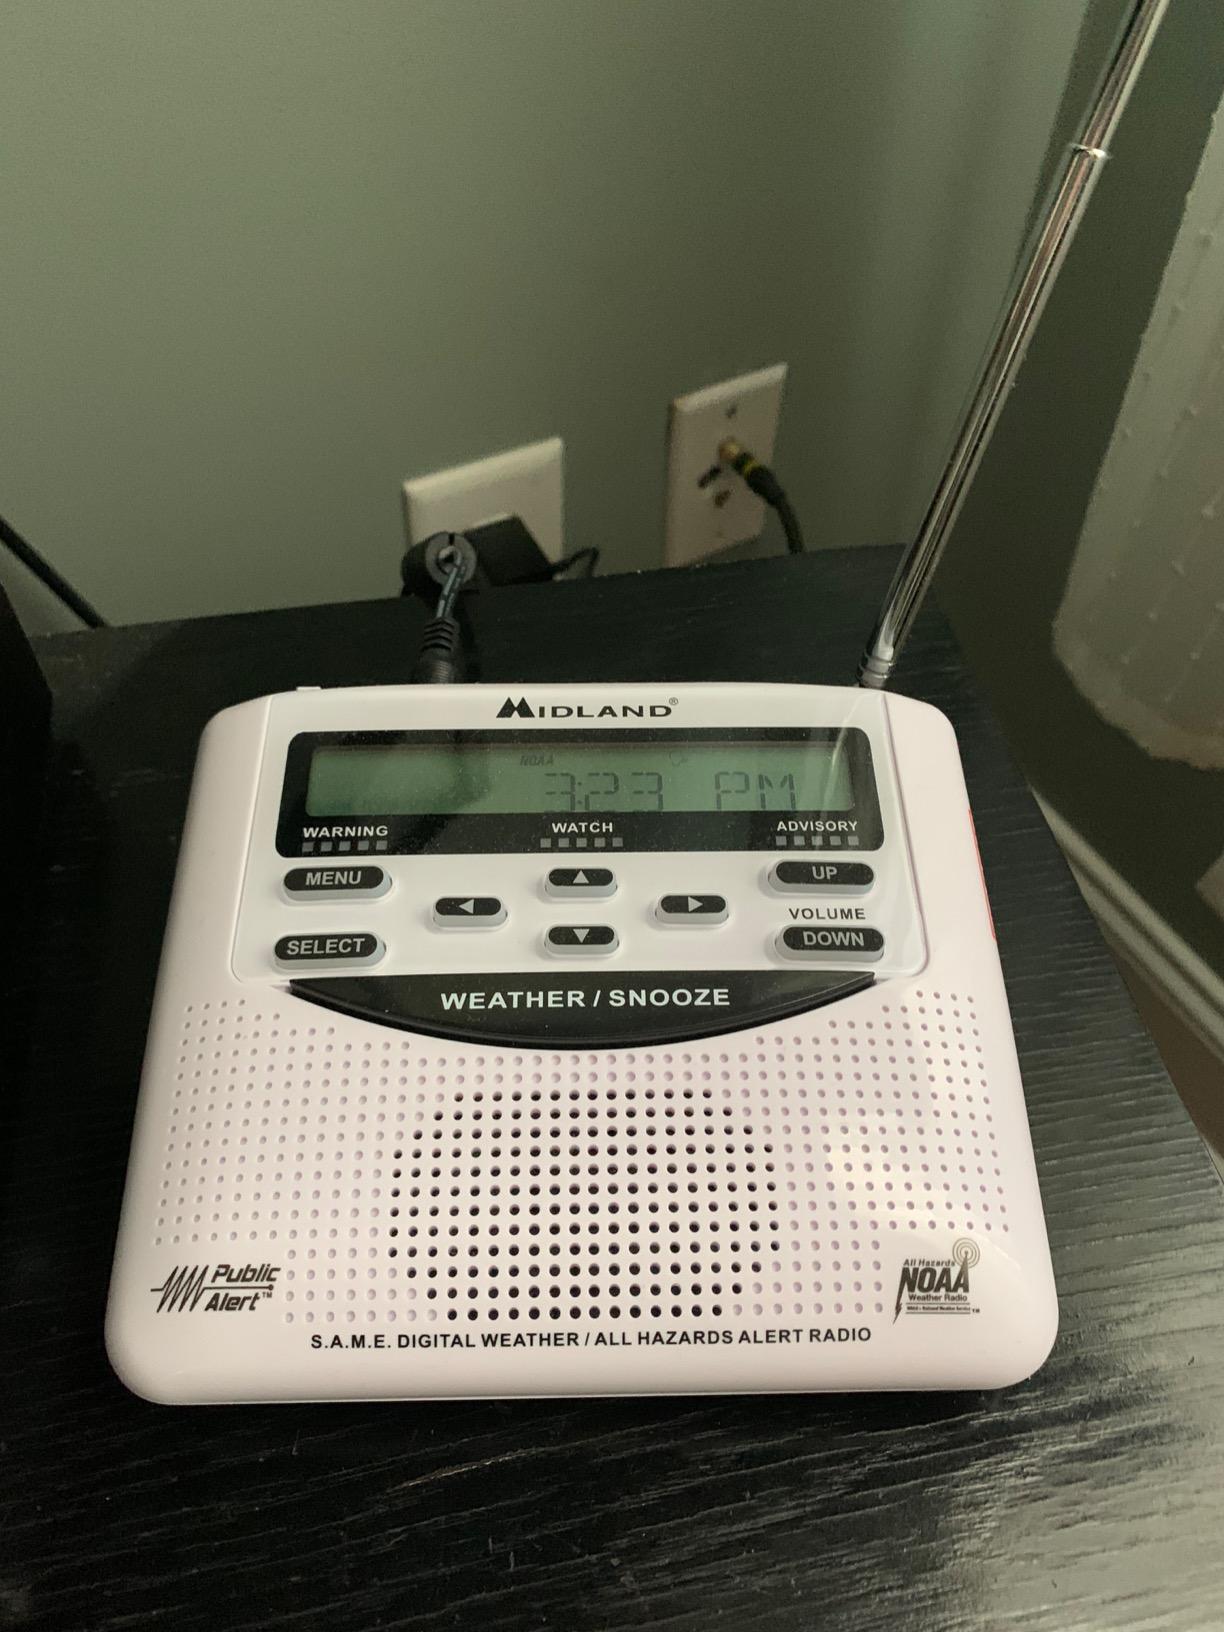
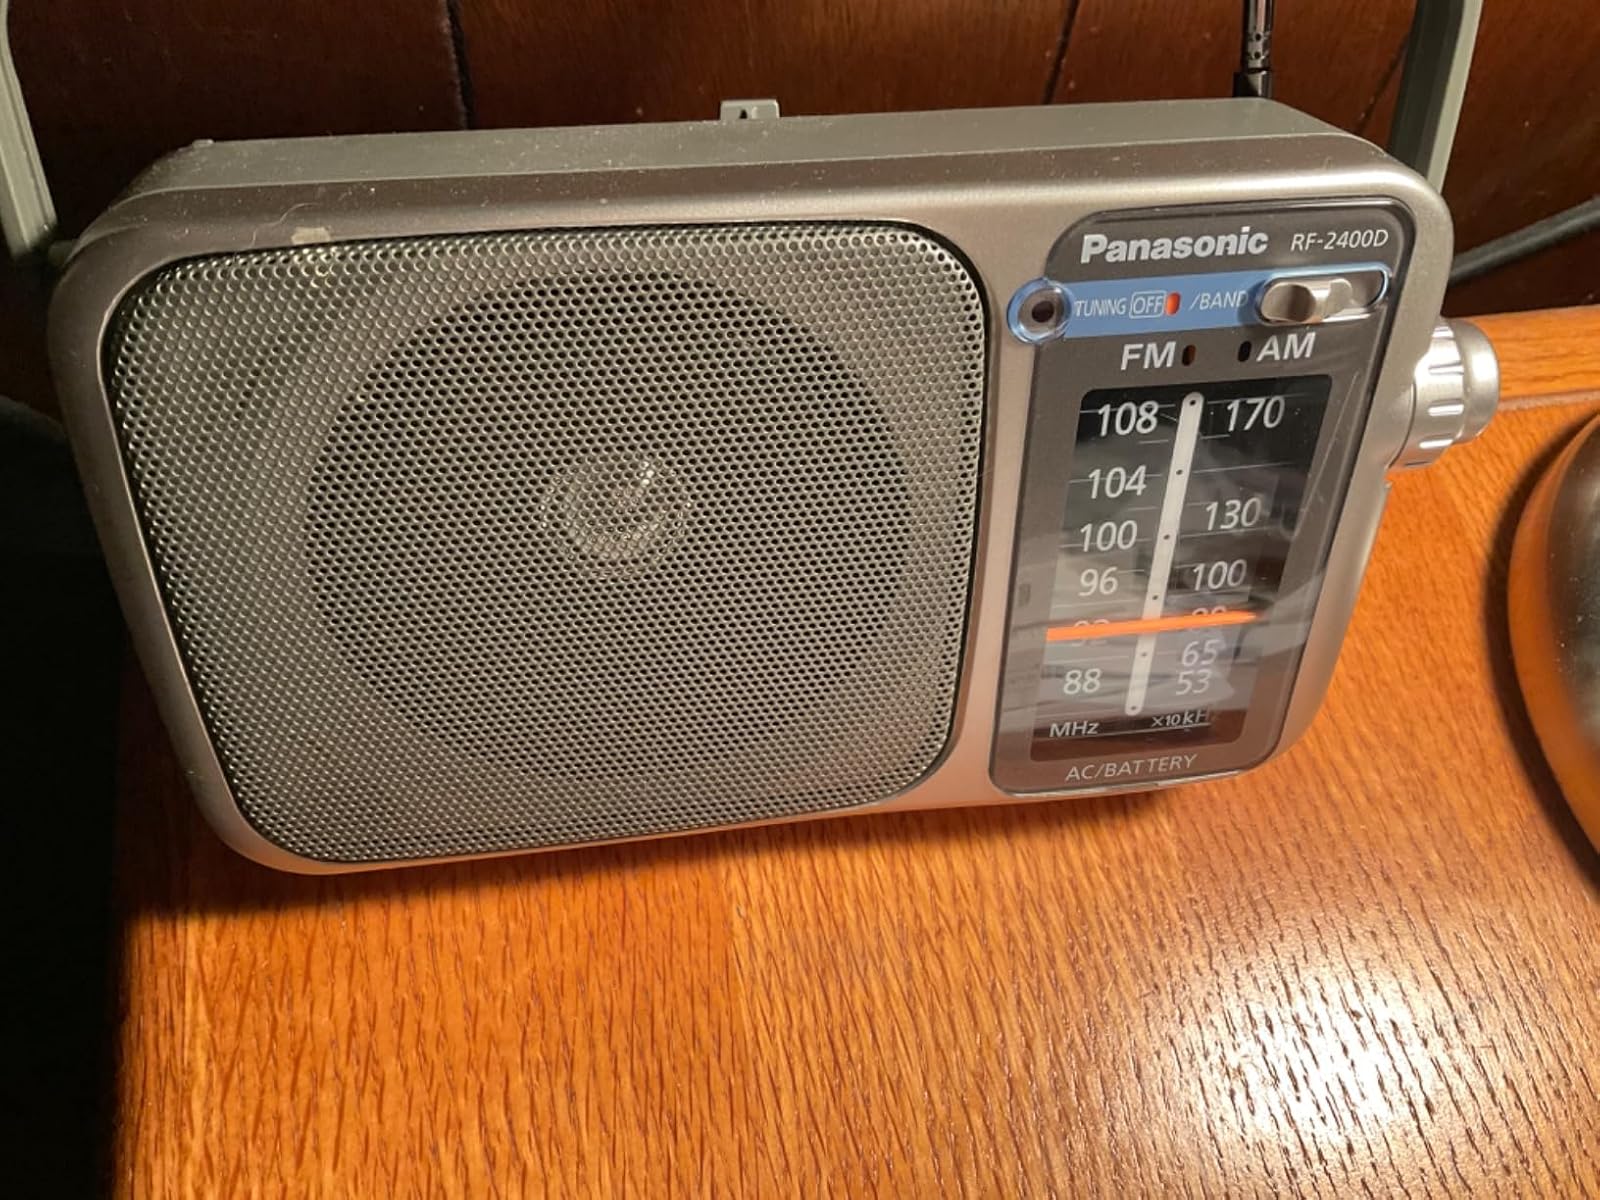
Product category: radio
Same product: no